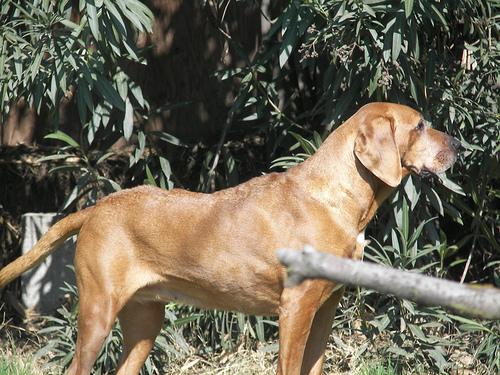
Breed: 207-n000045-redbone